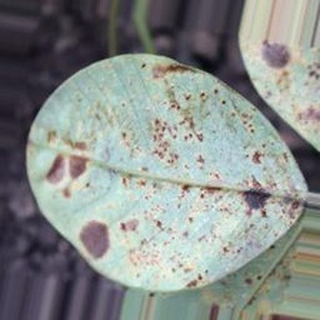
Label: groundnut_rust